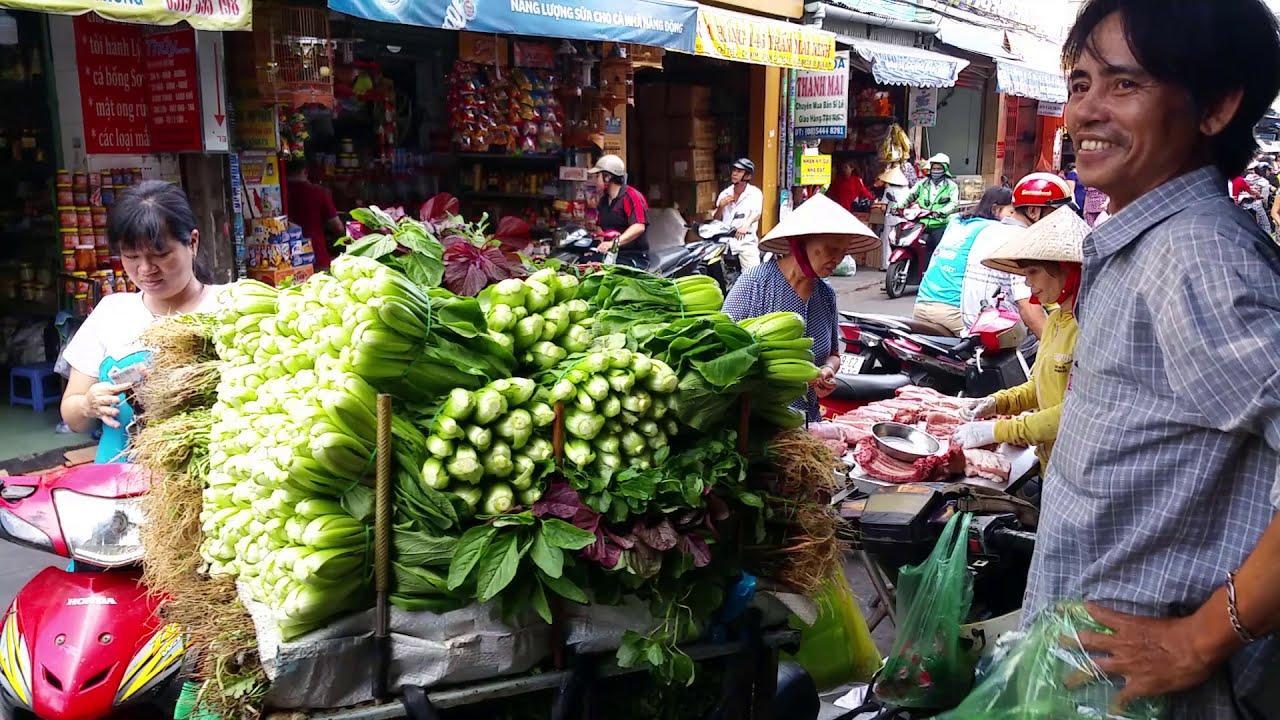
có một người phụ nữ đang ngồi xe máy bên quầy rau